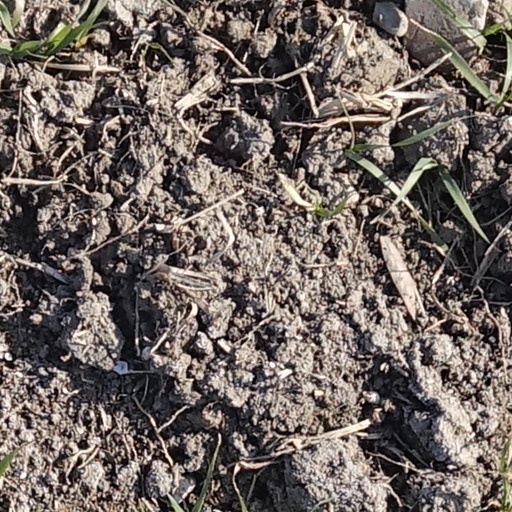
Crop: wheat